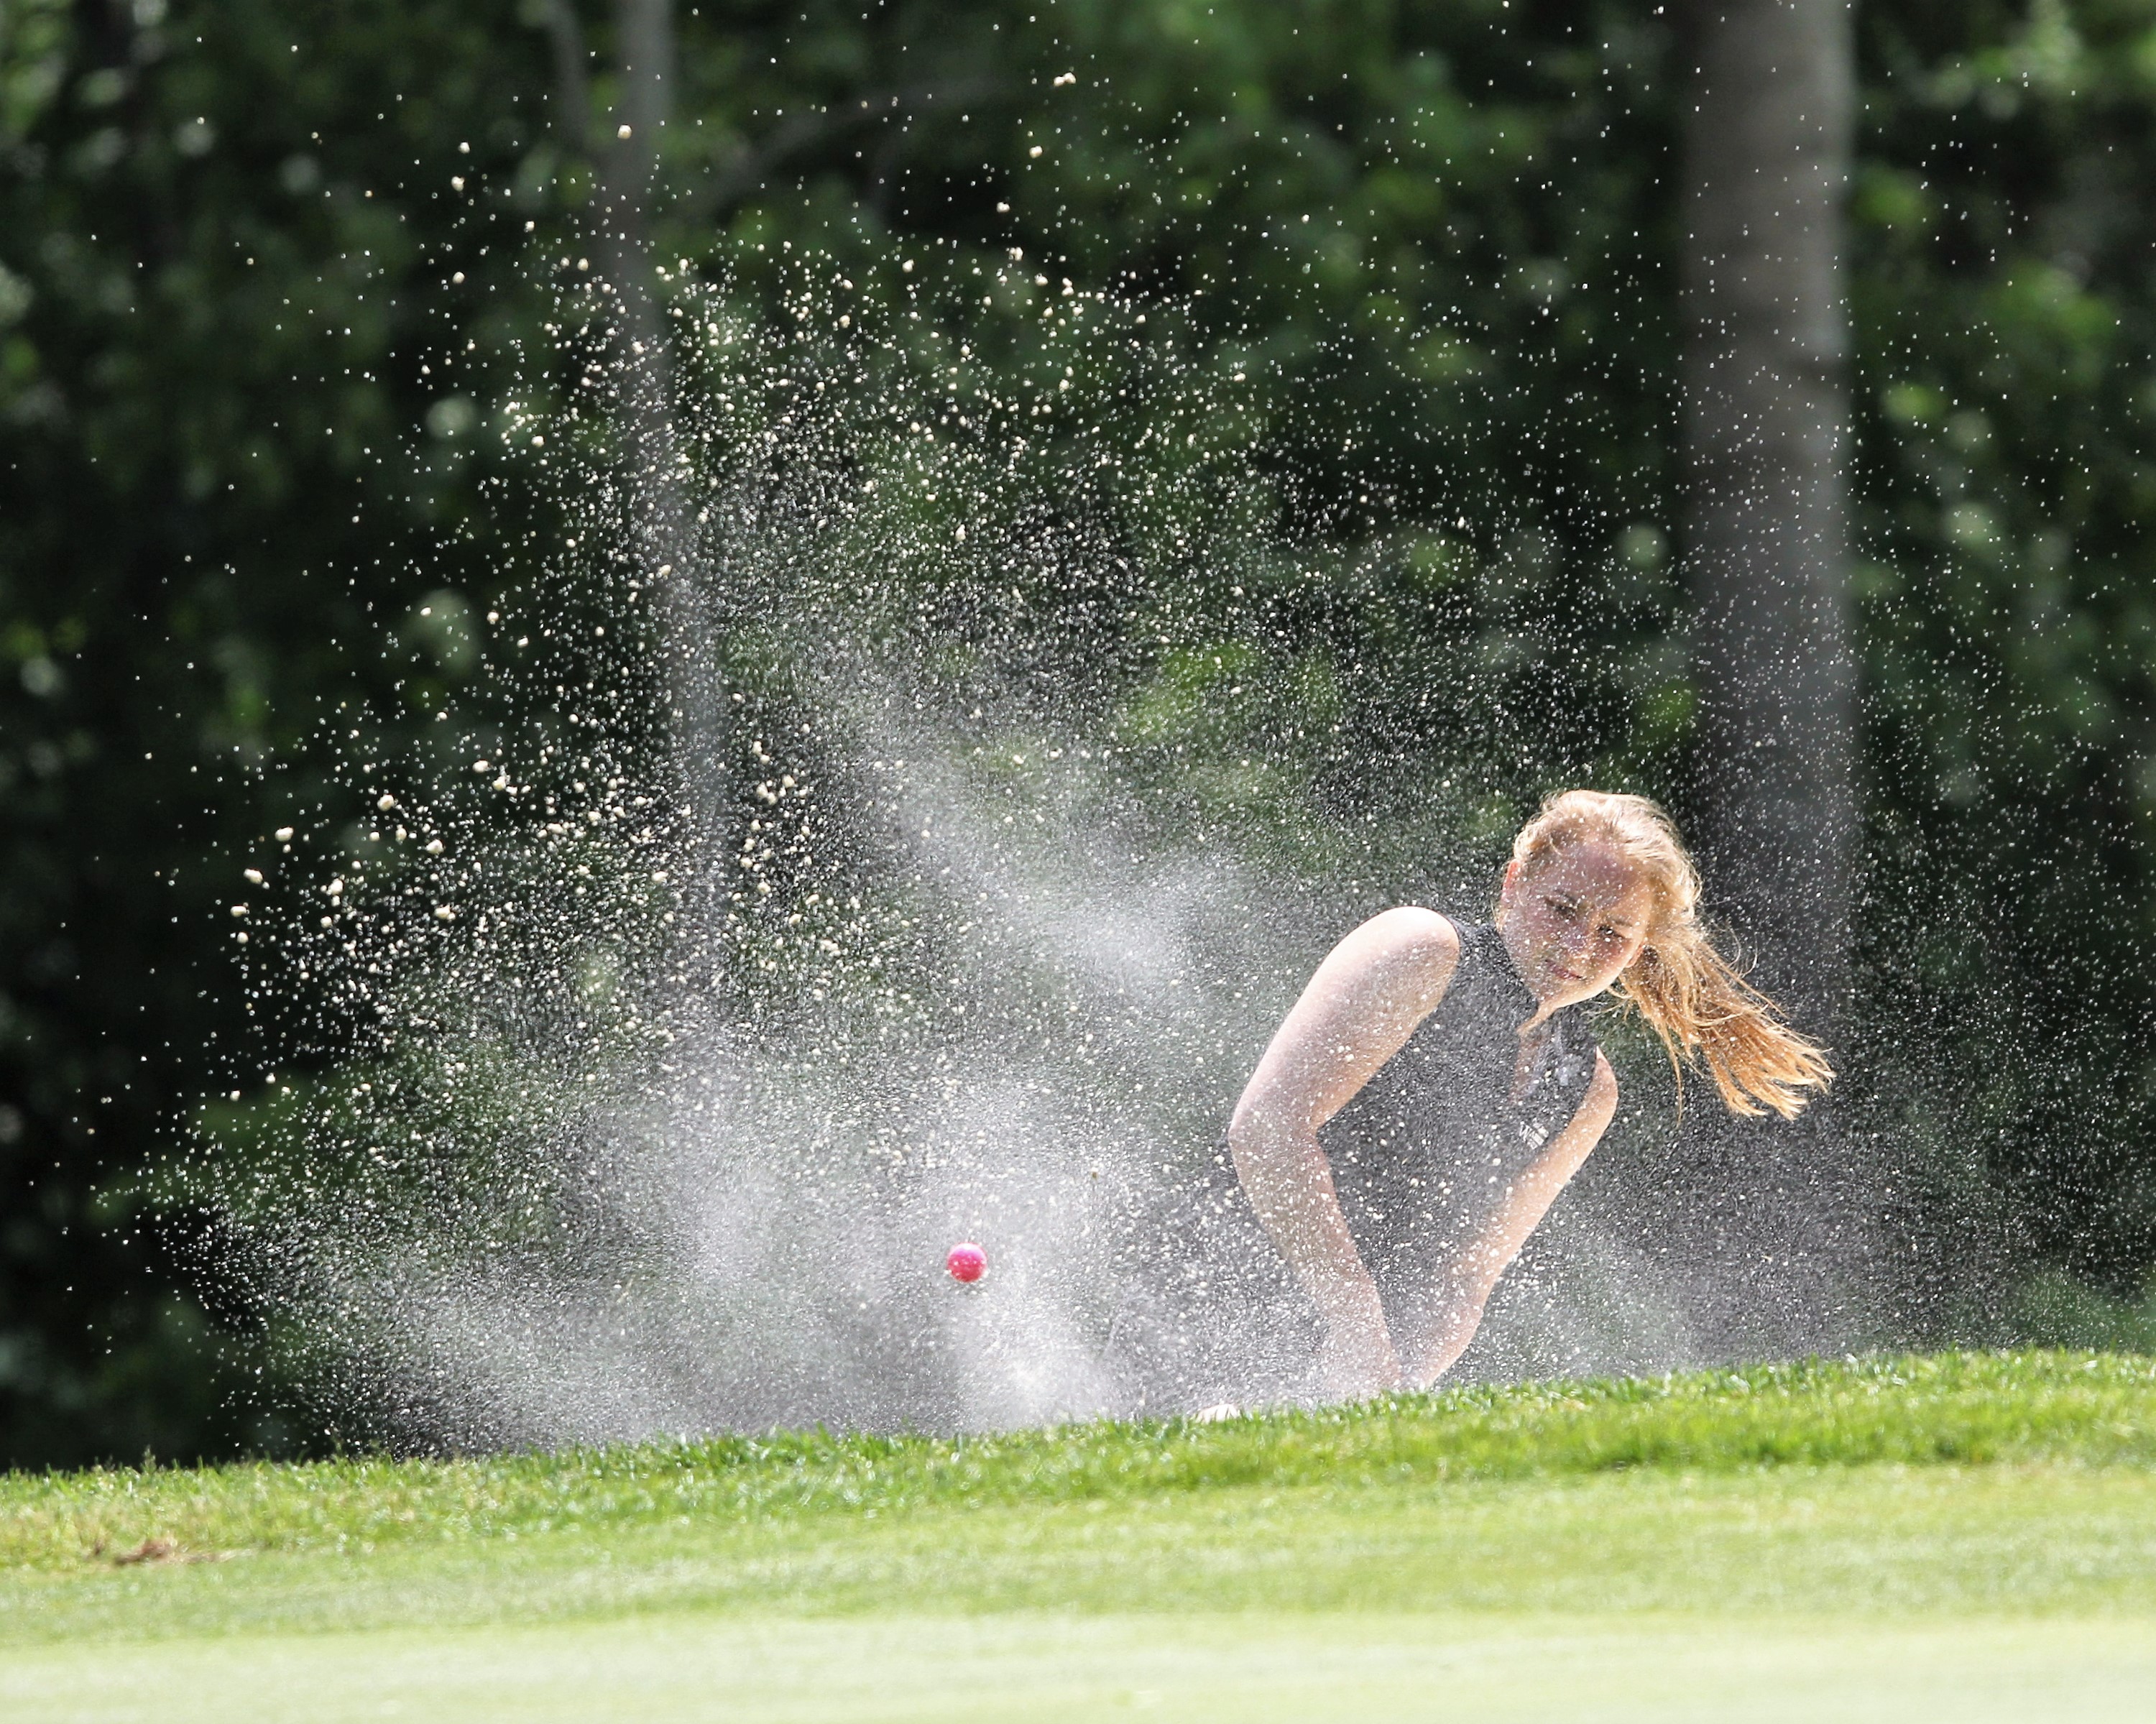
golf, girls golf, golf club, golf shot, green, golf ball, birdie, sand trap, swing, golfer, water, grass, fun, lawn, grass family, tree, recreation, leisure, photography, irrigation sprinkler, plant, competition event